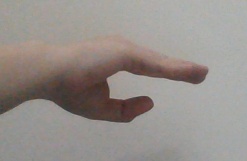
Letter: jeem